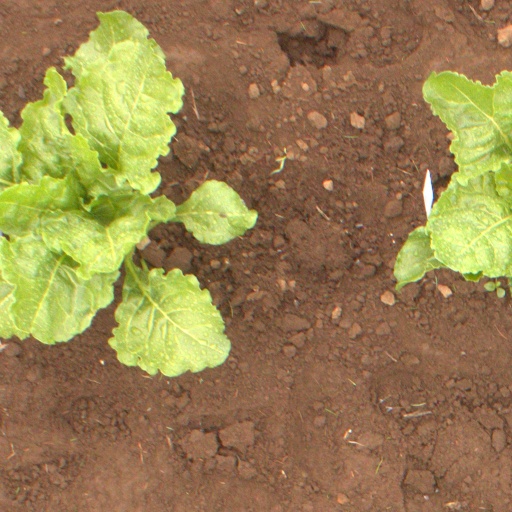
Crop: sugar beet